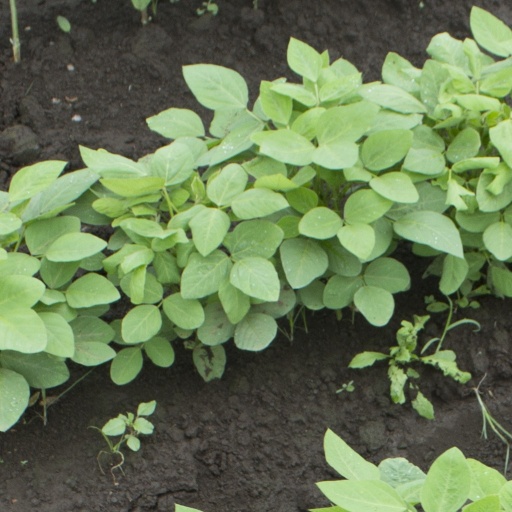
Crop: soybean